Aslı İskit

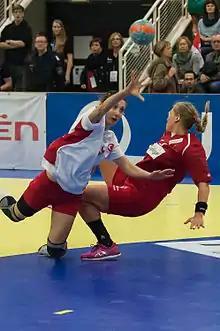
Aslı İskit (white/red) attacking Austria at the 2015 World Women's Handball Championship European qualification match.

Aslı İskit (born 7 December 1993), also known as Aslı İskit Çalışkan, is a Turkish handballer, who plays for Thüringer HC and the Turkey national team. The -tall sportswoman plays in the back position.